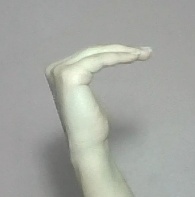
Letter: haa